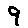
Label: 9